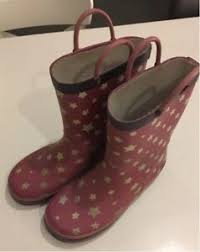
Waste category: shoes